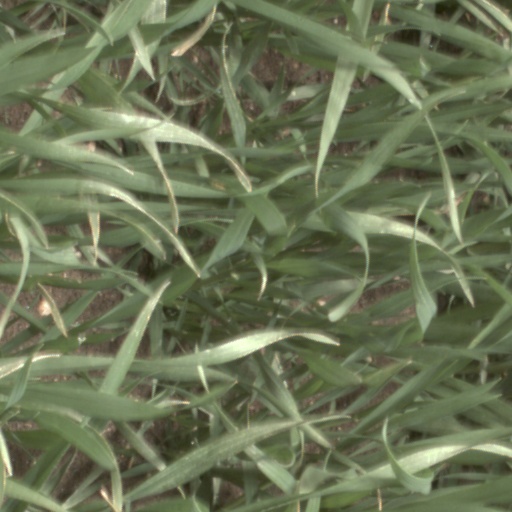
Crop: wheat